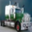
Label: truck